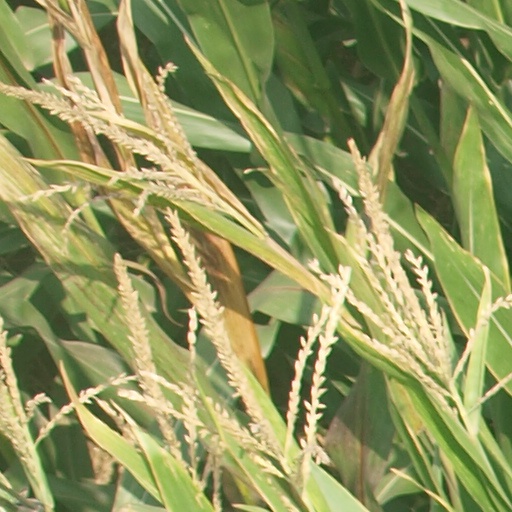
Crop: maize; corn